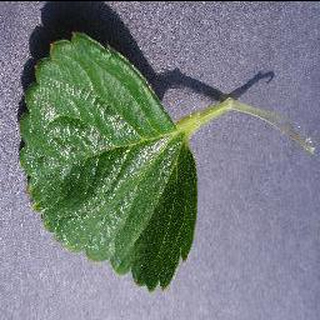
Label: healthy_strawberry